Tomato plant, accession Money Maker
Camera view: bottom (45 deg); turntable rotation: 90 degrees
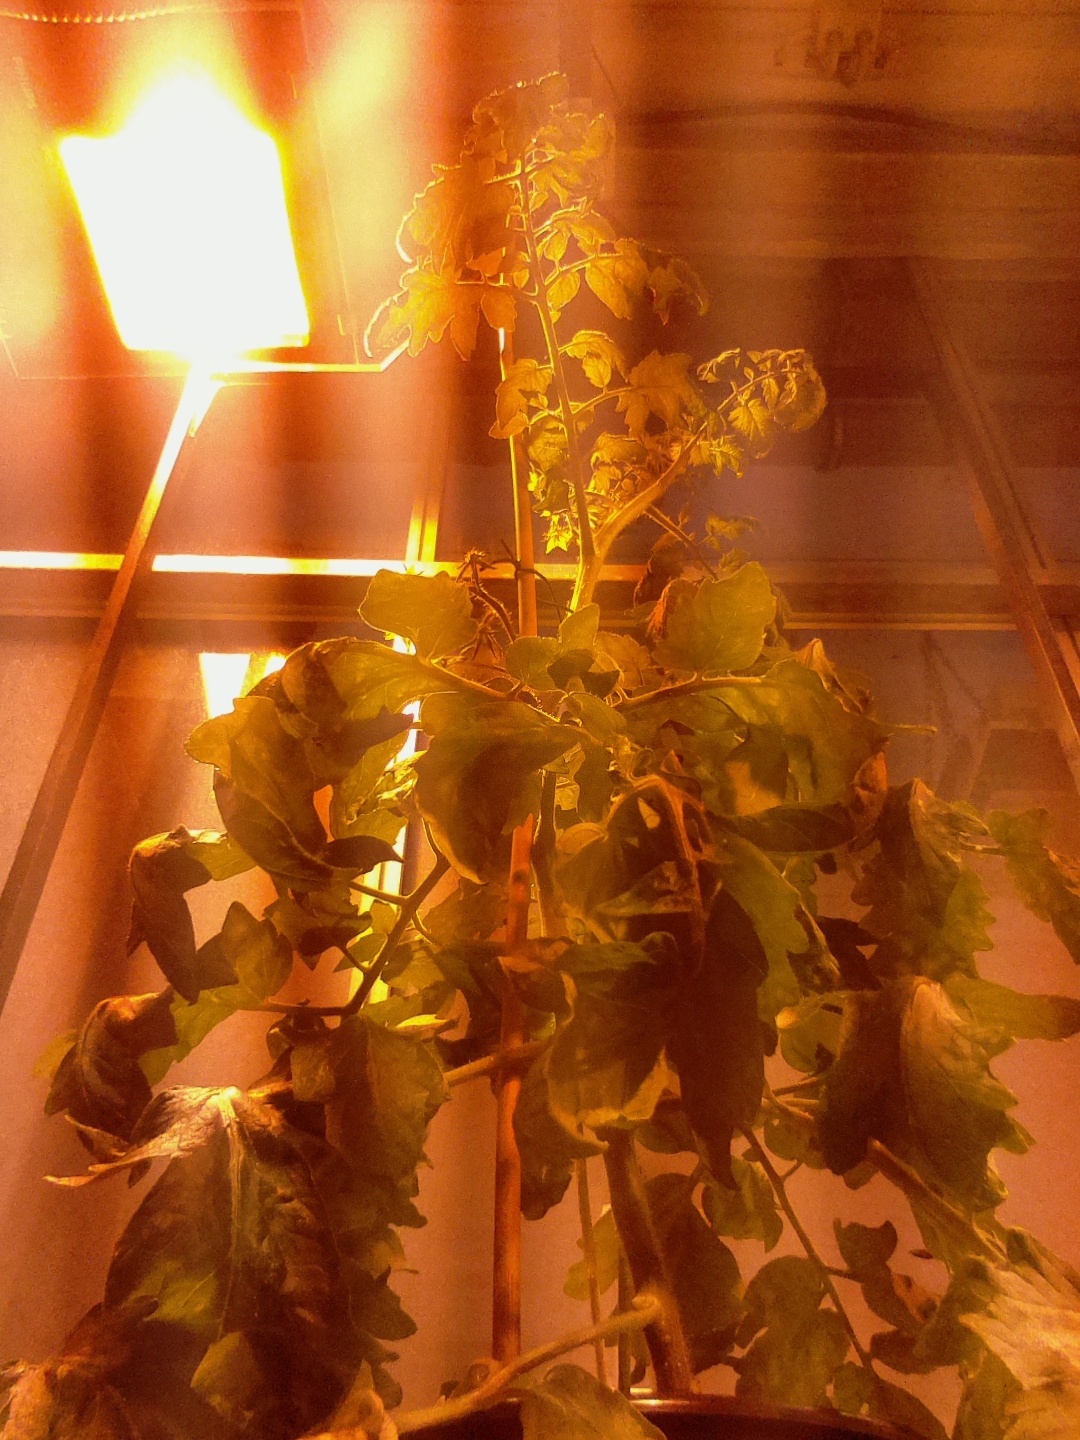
BBCH growth stage 68: Full flowering, 80%-90% of flowers open, more petals falling